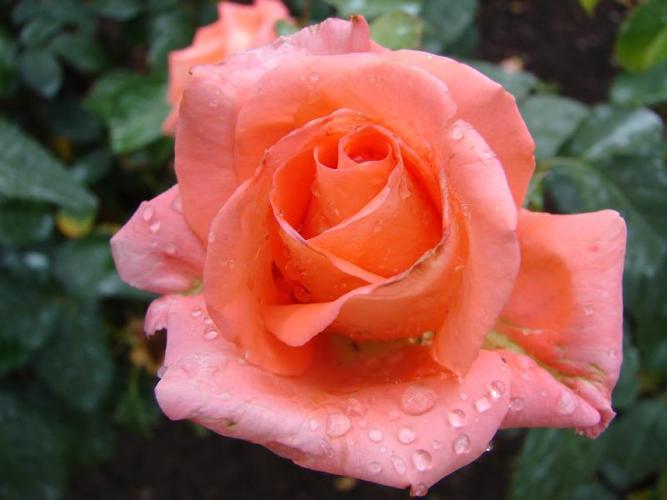
Label: rose